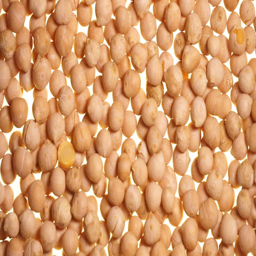
falling chickpeas on a white background fills the screen